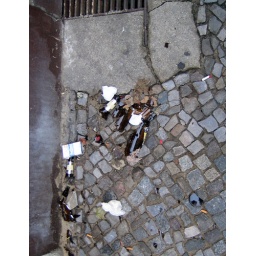
broken bottles and dog shit litter the streets in berlin. otherwise, it's a great city.